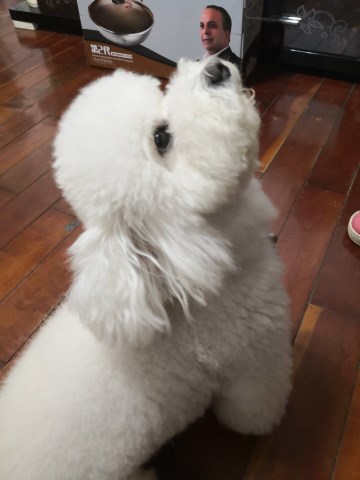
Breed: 3083-n000117-Bichon_Frise